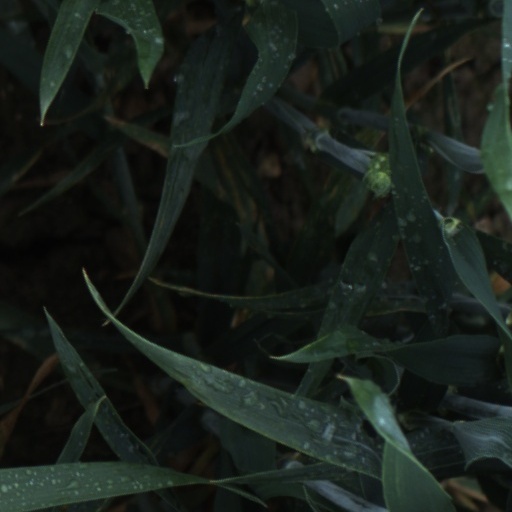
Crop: wheat